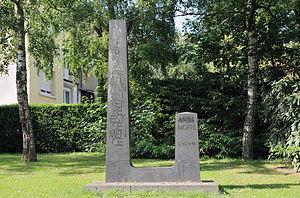
Luxembourg Hollerich: monument aux motrs 1940-1945. Inscription sur la stèle à gauche: Ce que l'on enterre est semence. Le monument a été conçu par Lucien Wercollier. Lëtzebuergesch: Lëtzebuerg Hollerech: monument aux morts 1940-1945. D'Monument gouf vum Lucien Wercollier entworf.